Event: Nepal Earthquake
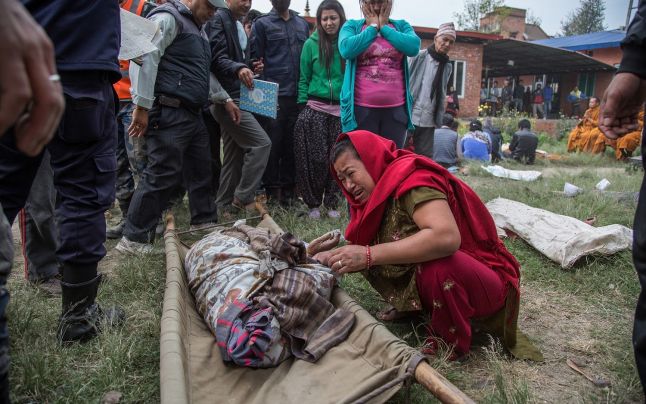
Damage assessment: damage